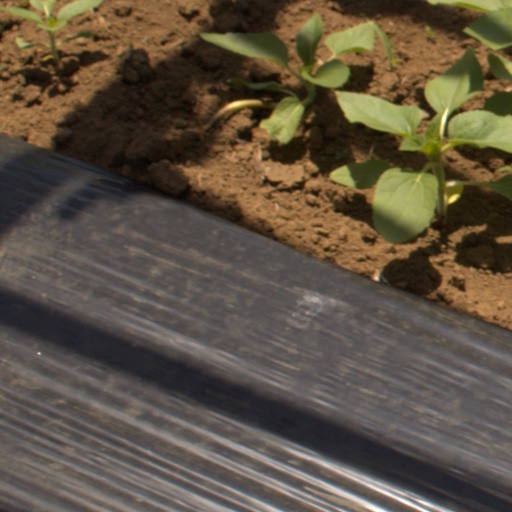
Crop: Jerusalem artichoke